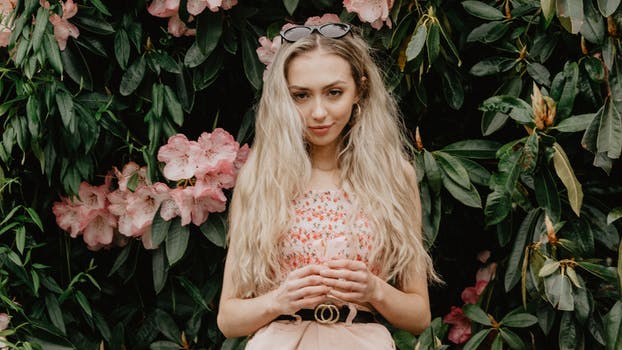
Label: No Watermark